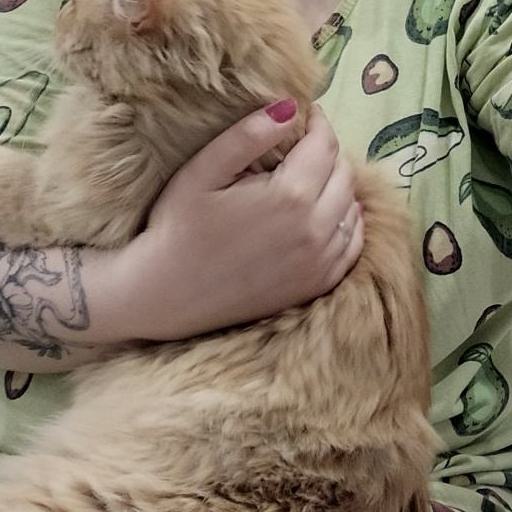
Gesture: no_gesture